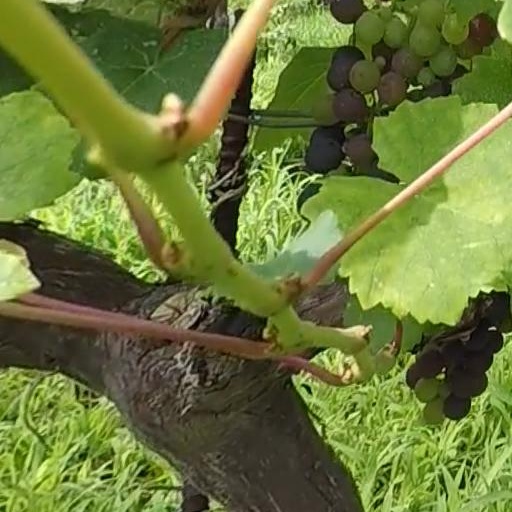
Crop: grape